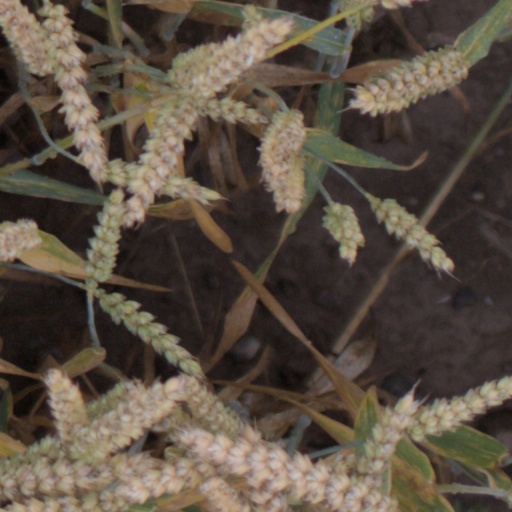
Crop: wheat